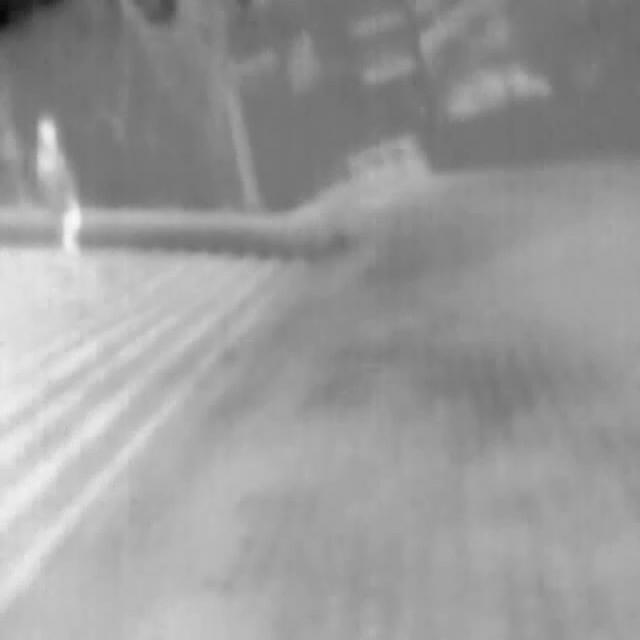
Detected objects:
label: person